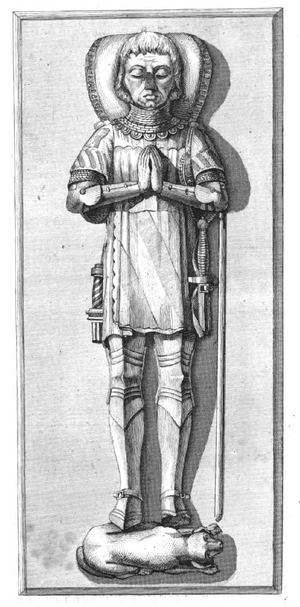
Gisant du tombeau de Jean de Cossa, Chevalier de l'Ordre du Croissant, Grand Sénéchal de Provence, et chambellan du Roi René, en la crypte de la Collégiale Royale Sainte Marthe à Tarascon.
Jean Cossa ou Giovanni Cossa, né probablement le 29 mars 1400, et mort le 3 octobre 1476, est un baron d'origine napolitaine, lieutenant général de Provence et sénéchal du roi René d'Anjou et grand sénéchal de Provence.
Un gisant est une sculpture funéraire de l'art chrétien représentant un personnage couché généralement à plat-dos, vivant ou mort dans une attitude béate ou souriante, l'effigie étant habituellement placée sur le dessus d'un cénotaphe ou, plus rarement, d'un sarcophage.